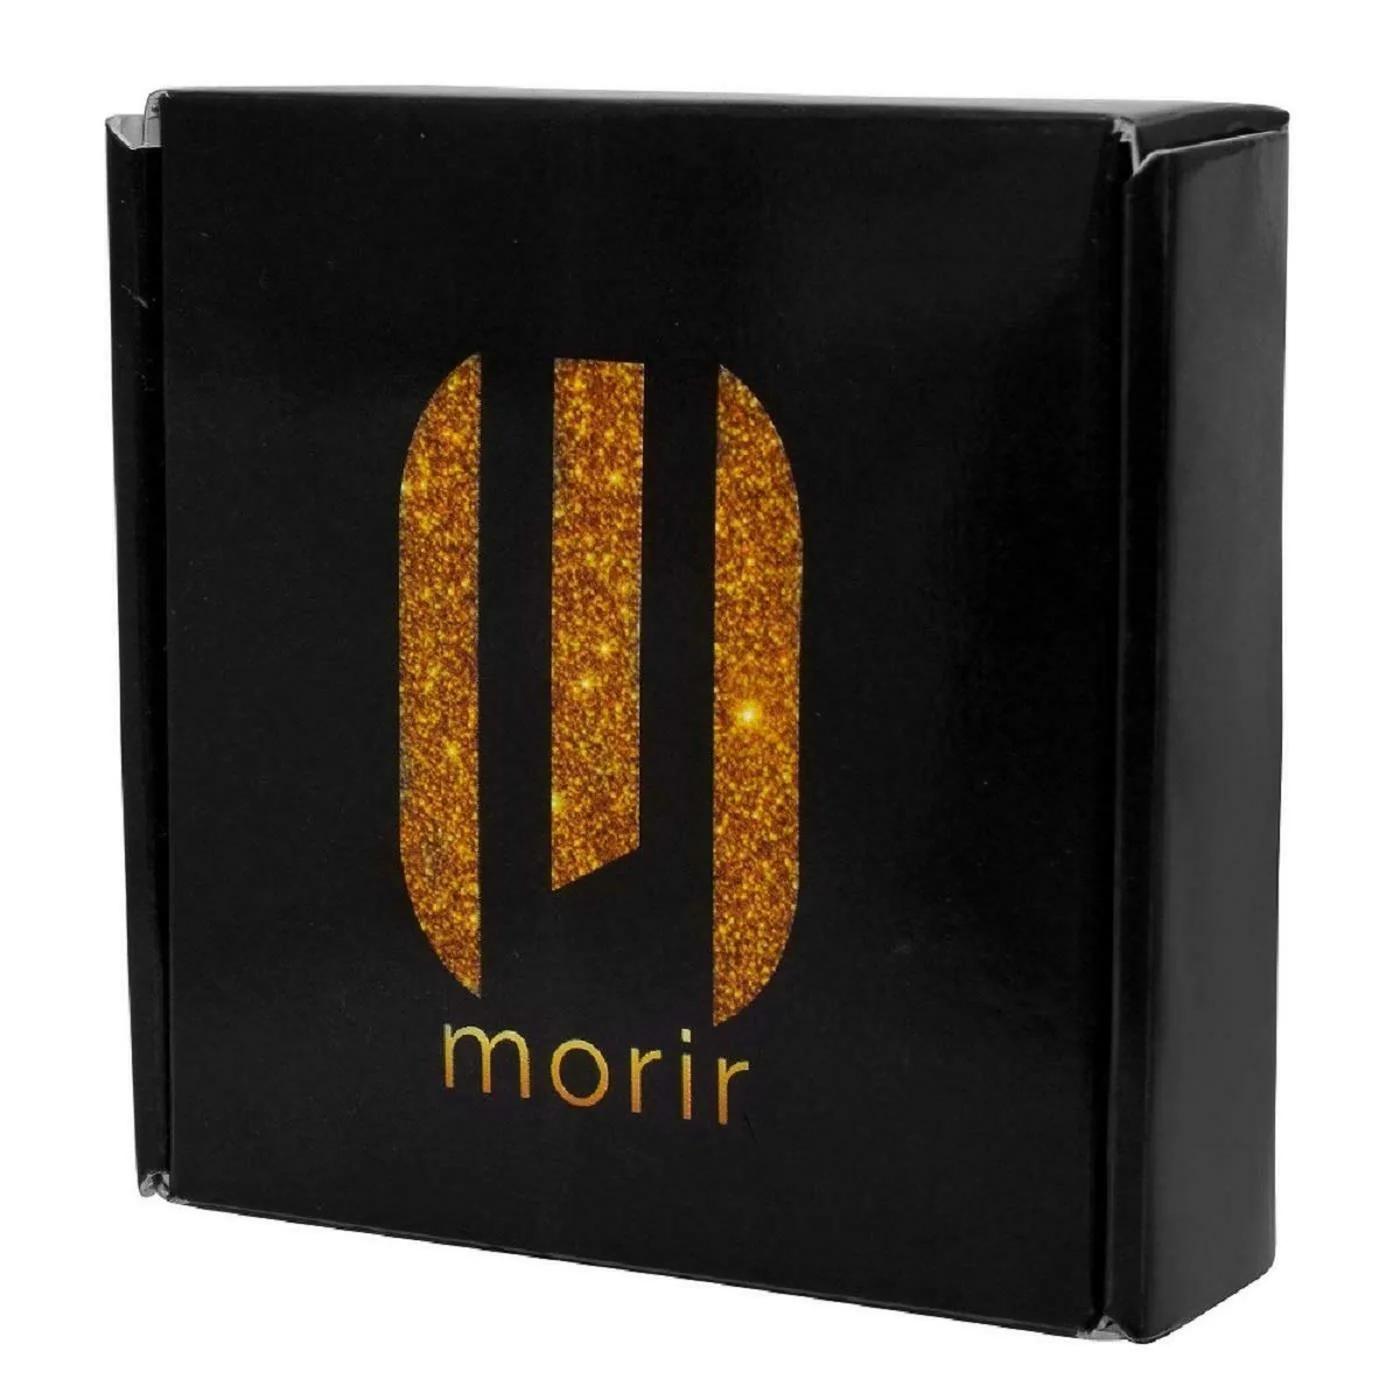
Morir Silver Plated For Women 1 0
Type: Necklaces & Pendants
Brand: MORIR
Price: Rs. 499
 A silver plating kashmiri style bali beads bracelet suitable for party, banquet, dating, daily life, etc. featuring bali beads charm design, unique and beautiful. our charm bracelets for women look luxurious and gorgeous. you can’t be left unnoticed when you wear it in public. suitable for any occasion, great gift for valentine's day, birthday, christmas and anniversary. keep it as a gift for your lover, girlfriends and mother.
Features: Elegant Oxidized Silver Bangle Style Free Size Bracelet With Jhumki Hangings.,( Weight (In Grams )-30 & ( Color - Silver ),The Look Is Stunning And Preciously Suitable For All Kinds Of Dressy Occasions.,❤Ideal Gifts❤Great Gifts For Girls,Lover,Best Friends,Etc.Ideal Birthday Gifts, Anniversary Gifts,Graduation Gifts,Valentine'S Day Gifts, Etc.,Brand \Morir\ Focus On Jewelry Production More Than Ten Years. We Are Provide High Quality Products. Purchase Any Other Pieces From Our Entire Jewelry Collections To Complete Your Look At Discounted Price.